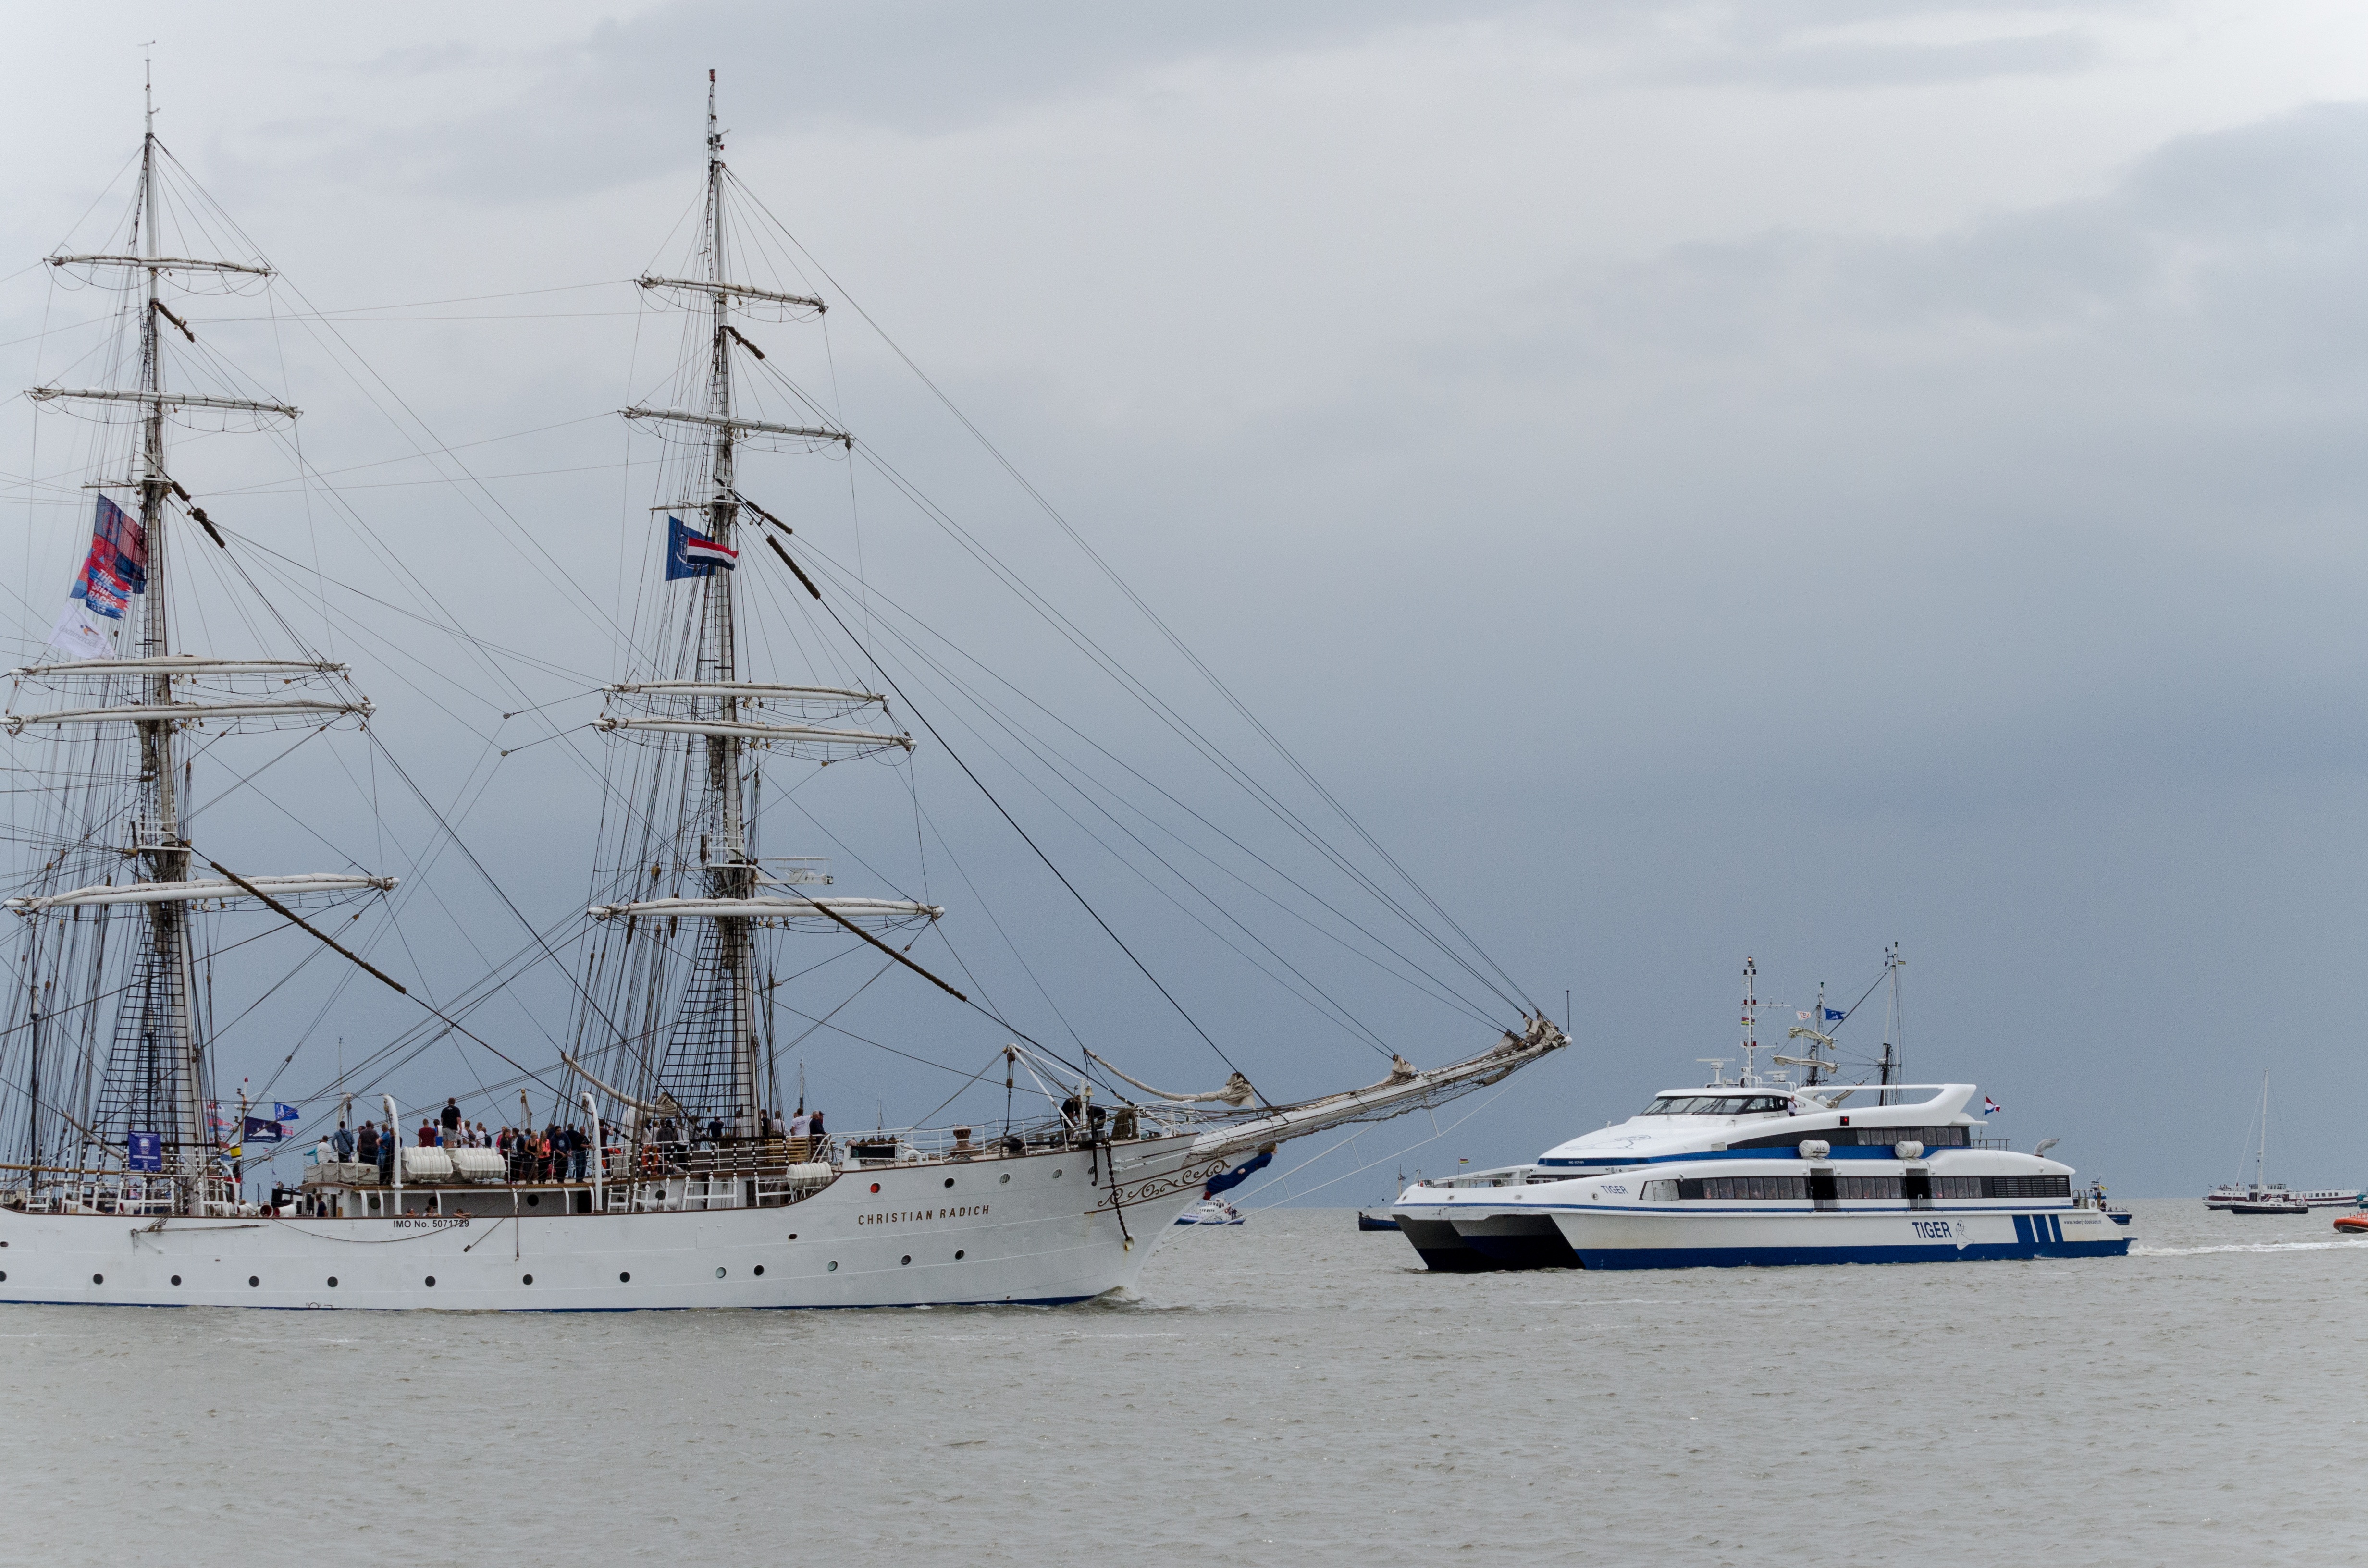
sea, water, boat, old, ship, meeting, vehicle, mast, sailing, harbor, marina, tourism, sailboat, modern, netherlands, tiger, sail, watercraft, ferryboat, windjammer, norway, frigate, friesland, sailing ship, wadden sea, fishing vessel, tall ship, harlingen, west frisian islands, christian radich, tall ship race 2014